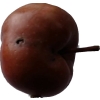
Label: Apple 18